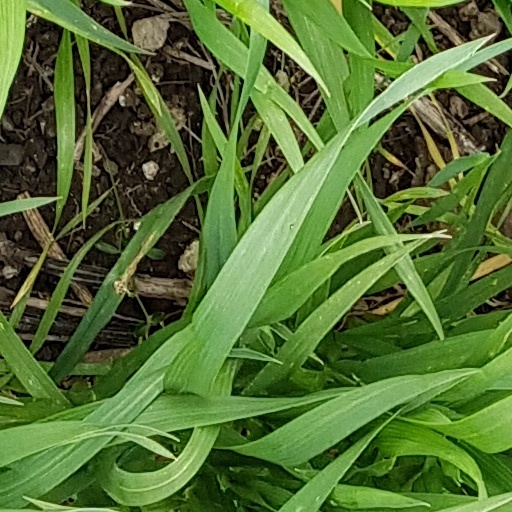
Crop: wheat